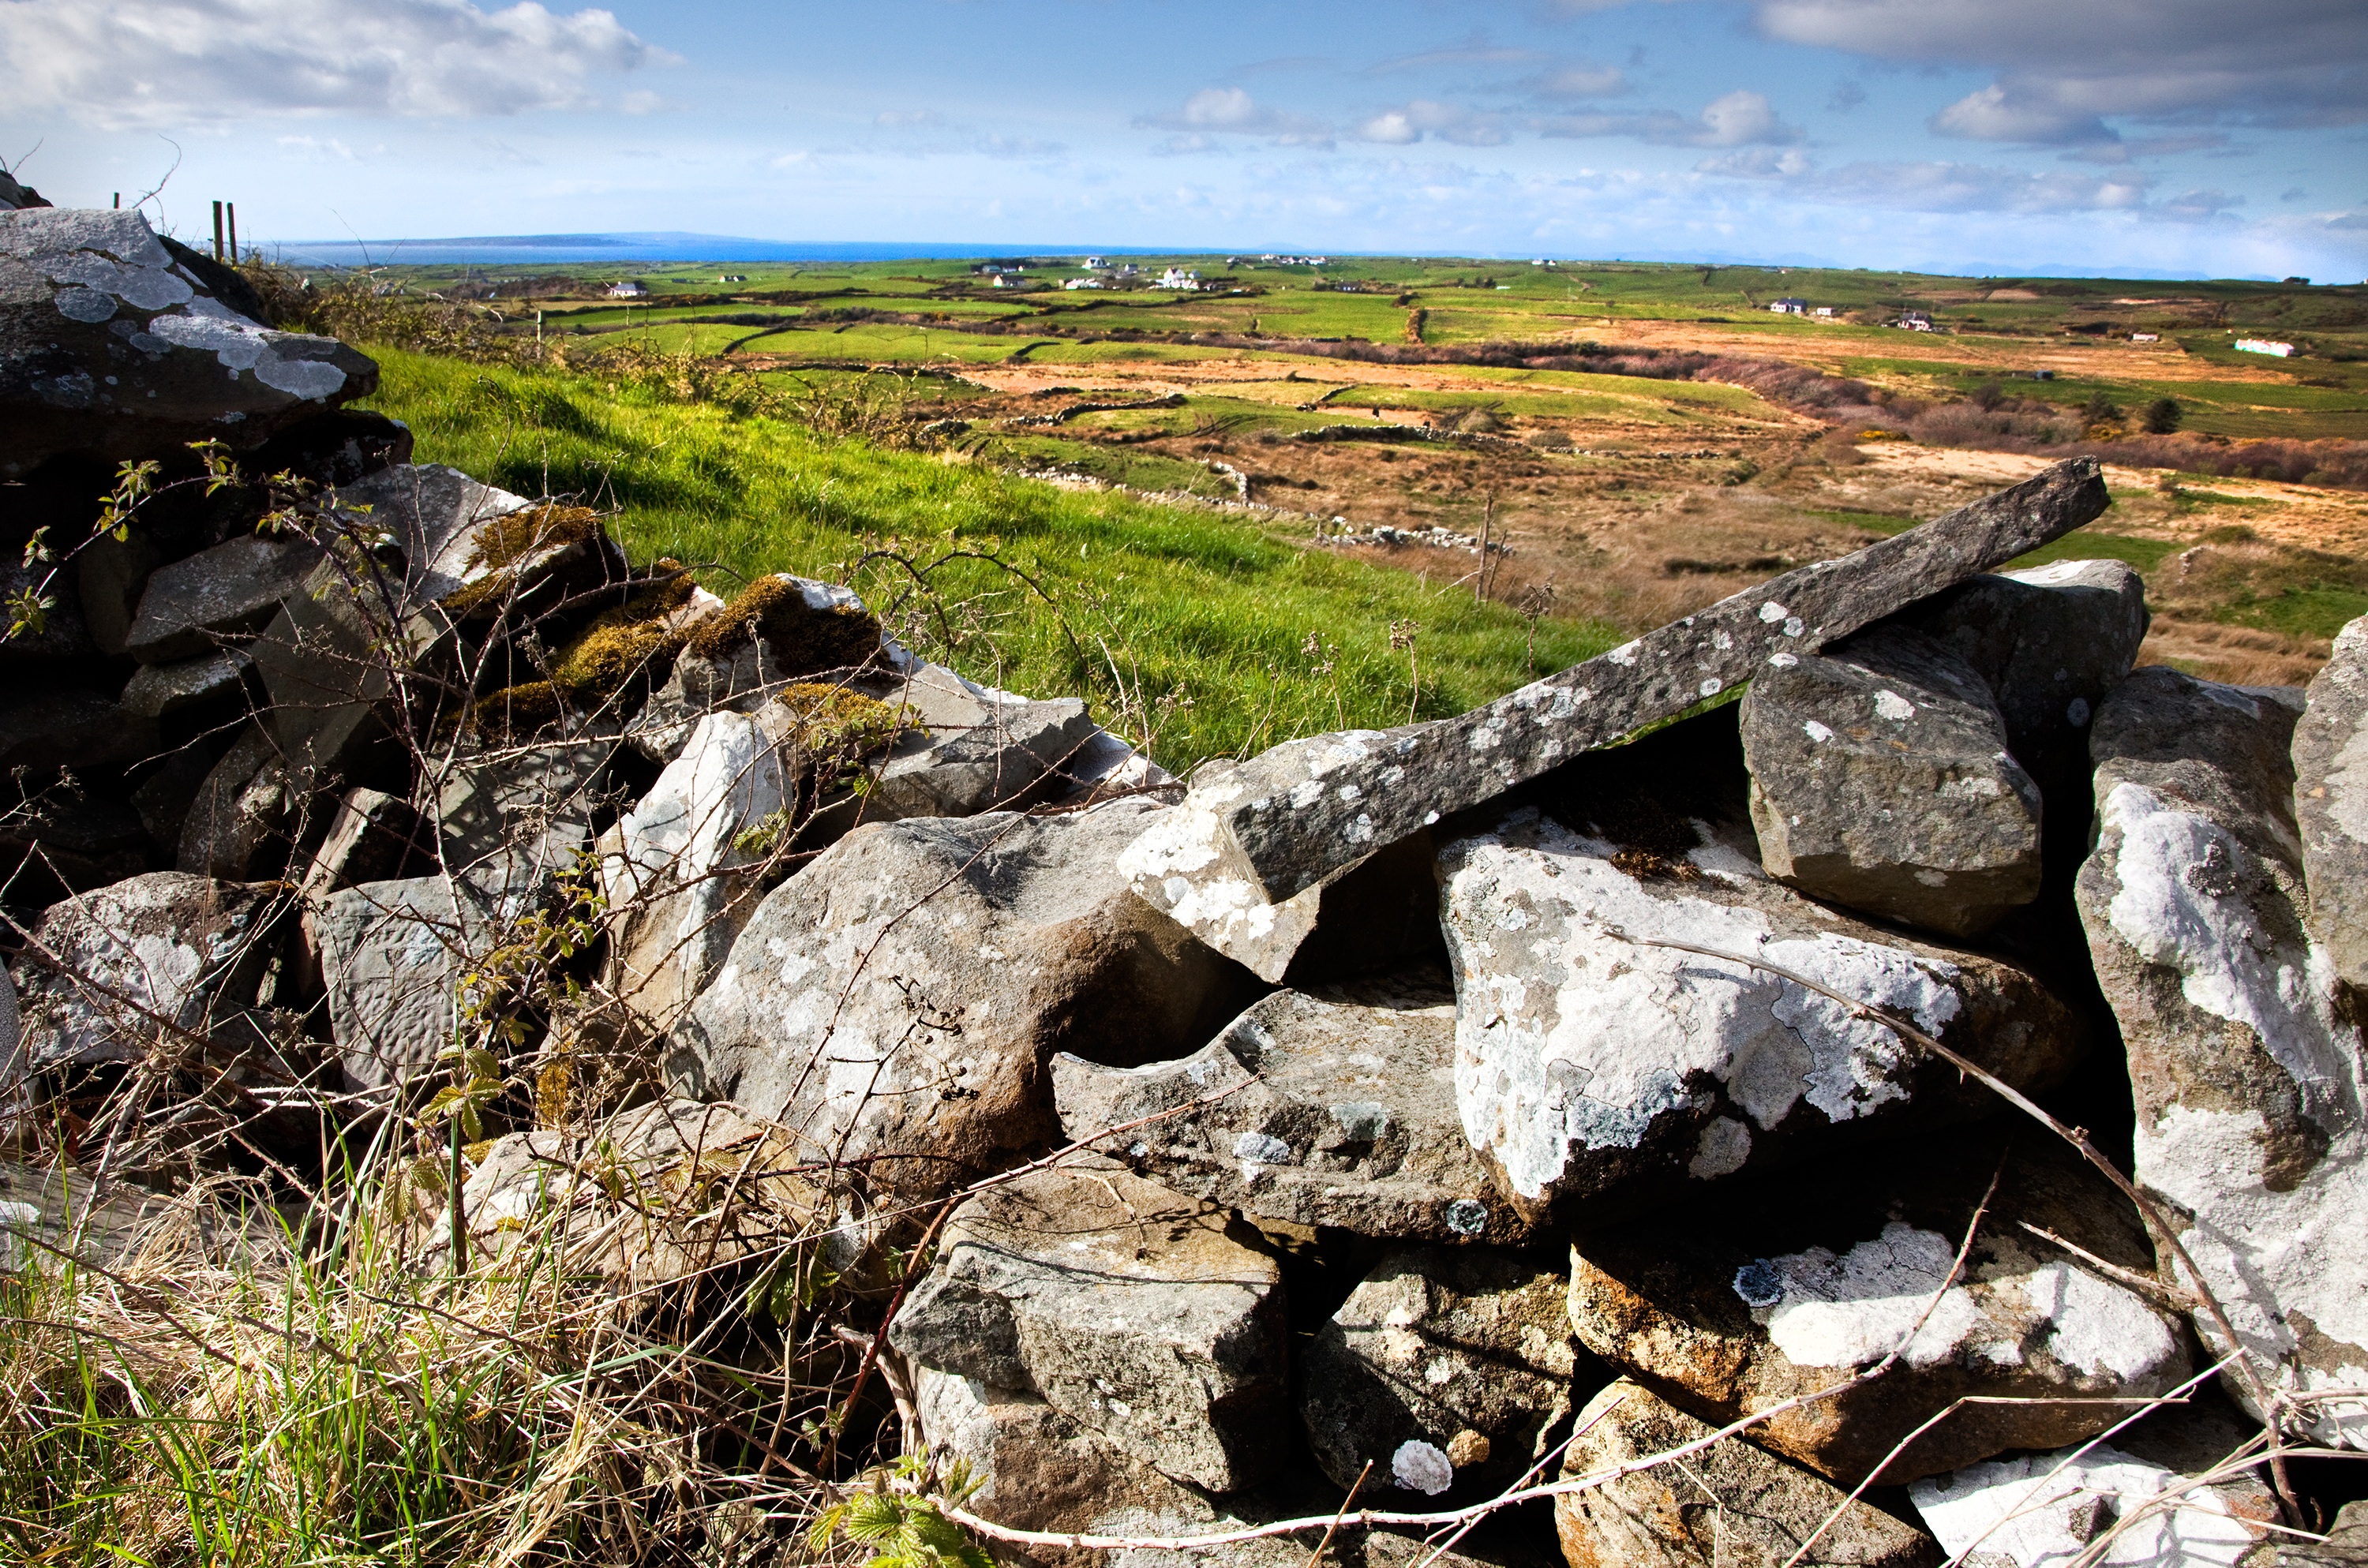
landscape, sea, coast, nature, rock, mountain, cloud, sky, travel, coastline, cliff, europe, rural, scenic, scenery, weather, blue, tourism, terrain, rocks, geology, ruins, ireland, irish, rural area, geological phenomenon